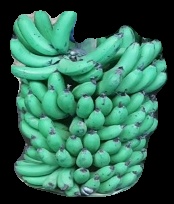
Variety: pachbale
Grade: grade1